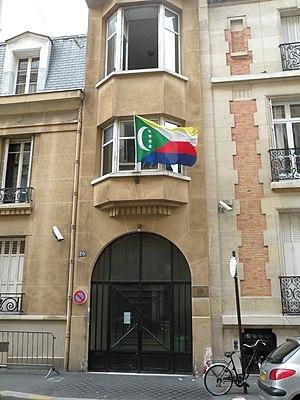
Ambassade des Comores en France, 20 rue Marbeau, Paris.
L'ambassade des Comores en France est la représentation diplomatique de l'Union des Comores auprès de la République française. Elle est située 20 rue Marbeau dans le 16ᵉ arrondissement de Paris, la capitale du pays. Son ambassadeur est, depuis 2017, Mohamed Soulaïmana.
Cet article liste les représentations diplomatiques des Comores à l'étranger, en excluant les consulats honoraires.